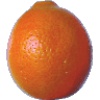
Label: Tangelo 1